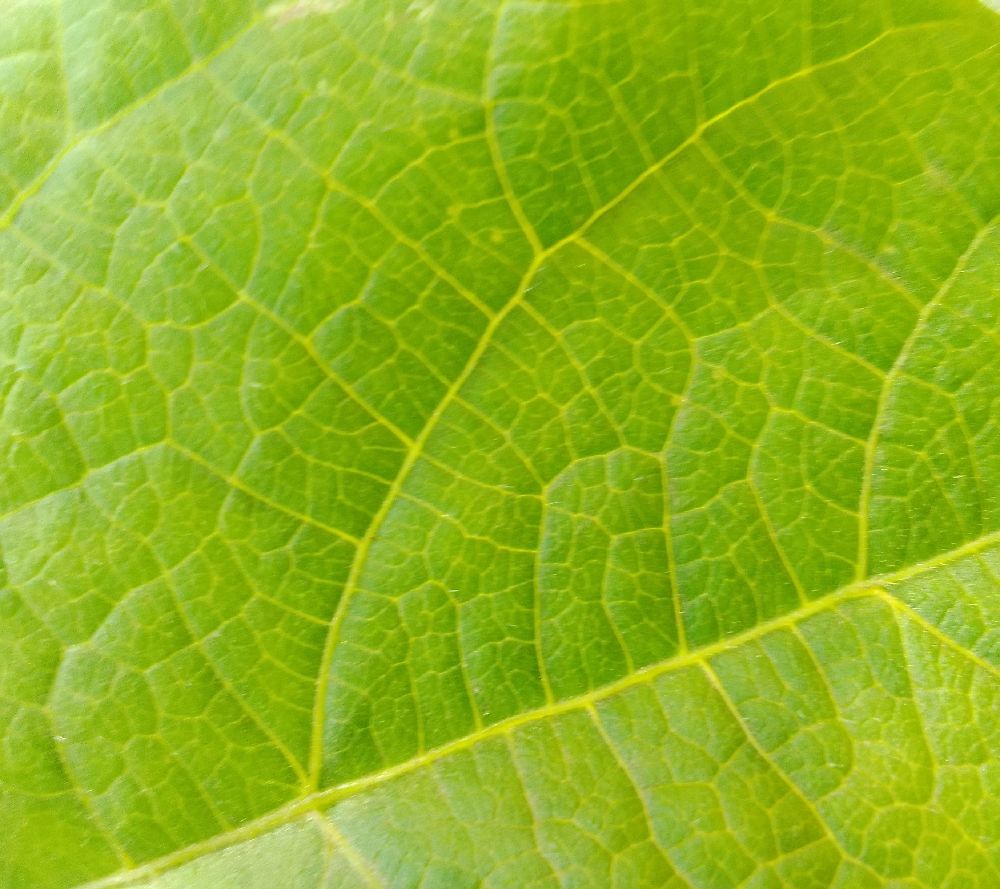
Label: healthy